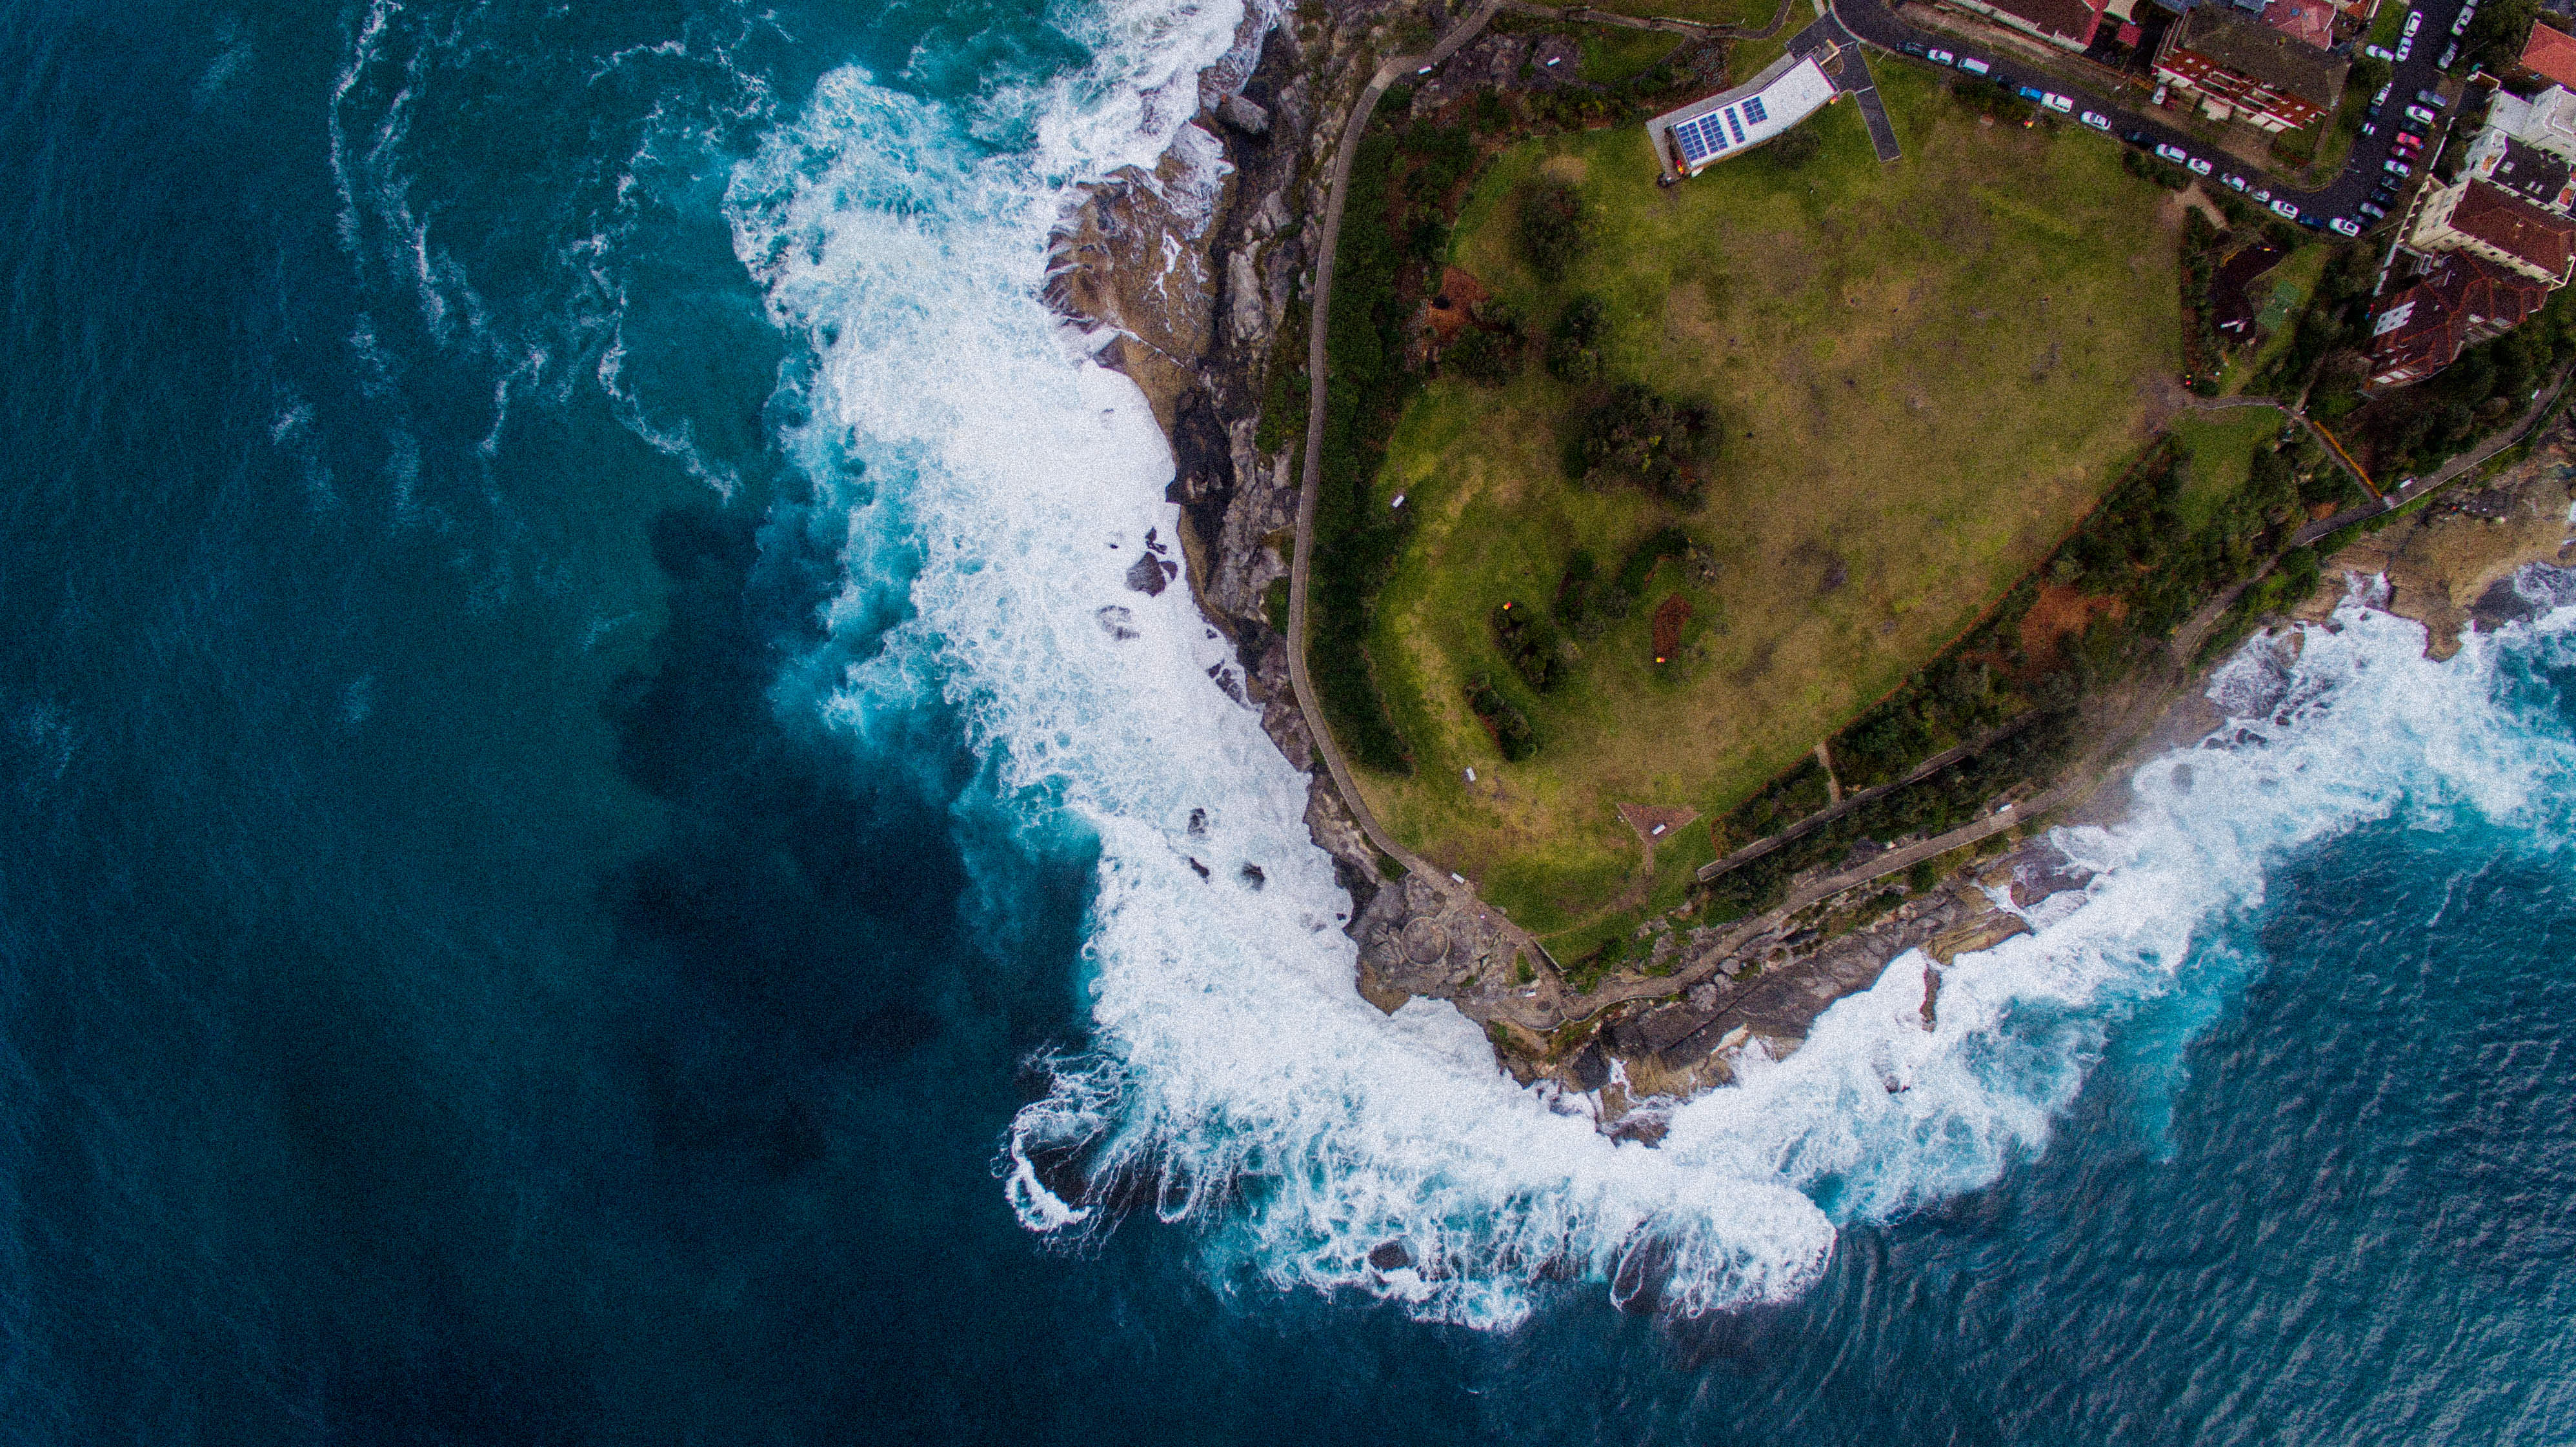
sea, coast, water, ocean, wave, cliff, extreme sport, terrain, rocks, outdoors, earth, seafoam, bird's eye view, aerial photography, atmosphere of earth, wind wave, public domain images